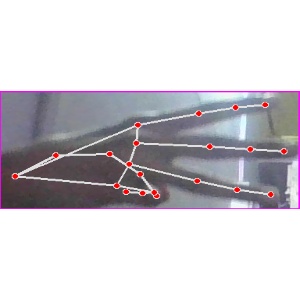
अक्षर: भ